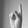
ASL letter: K